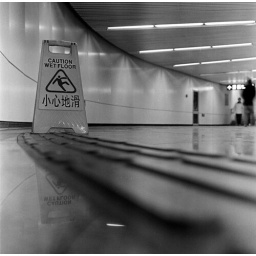
There is a caution sign for the cleaning,but it is in the wrong place(occupied the way for blind person)